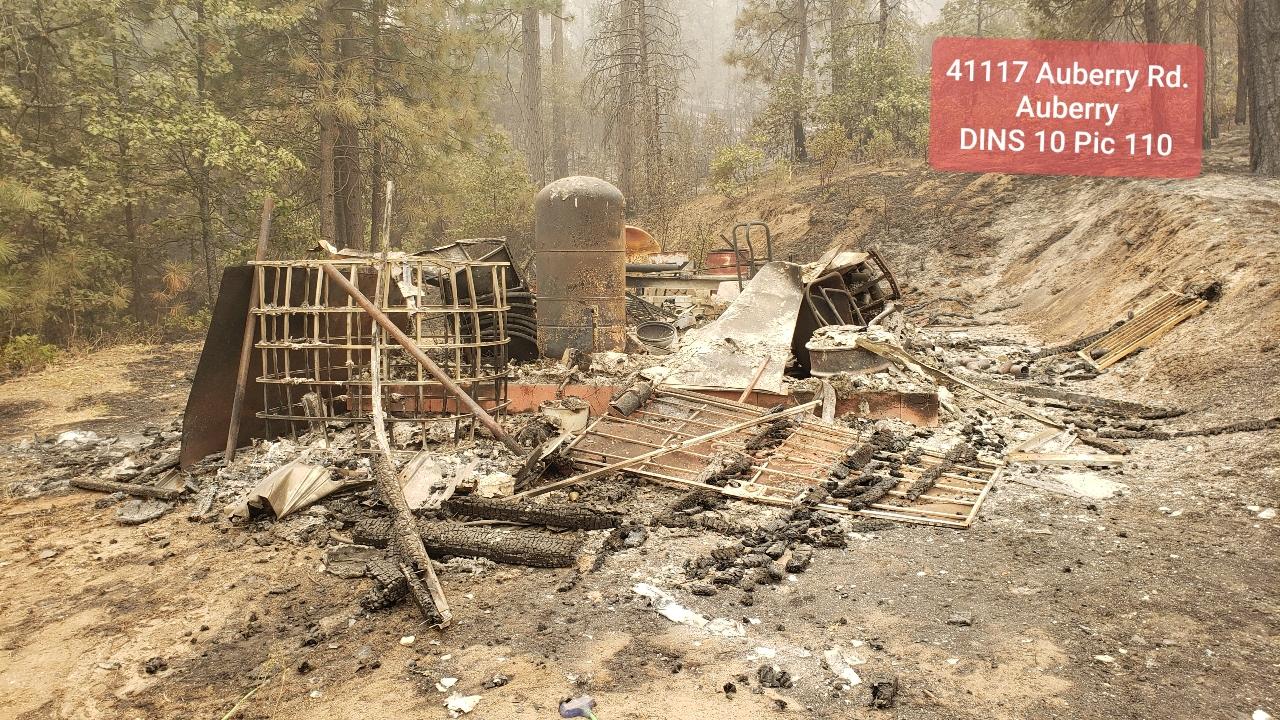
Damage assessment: destroyed